Løveapoteket

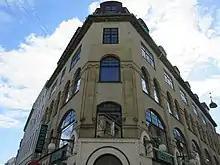
Løveapoteket's building at Amagertorv 33 in 2020

Løveapoteket was the first pharmacy in Copenhagen, Denmark. It opened in 1620 and operated until its closing in 1971, for a total of approximately 350 years. Throughout its entire existence, it was located at the corner of Amagertorv (No. 33) and Hyskenstræde (No. 1). The most recent building that it occupied was built for the pharmacy in 1908.